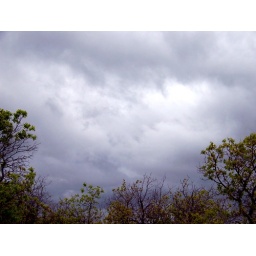
Beautiful clouds framed by scrub oak with new signs of life after the Santaquin wildfire. (2001)